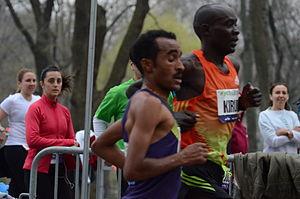
Peter Cheruiyot Kirui est un athlète kényan, spécialiste des courses de fond.